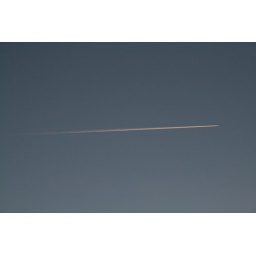
Jet flying in the sky